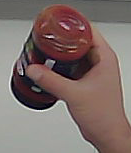
Product: barilla_pomodoro